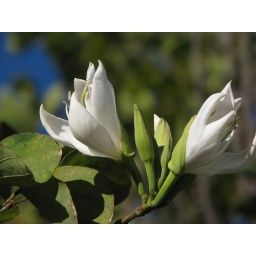
A close-up of the flowers on a tree in our yard in Alamos, Sonora, Mexico. ID help would be appreciated.